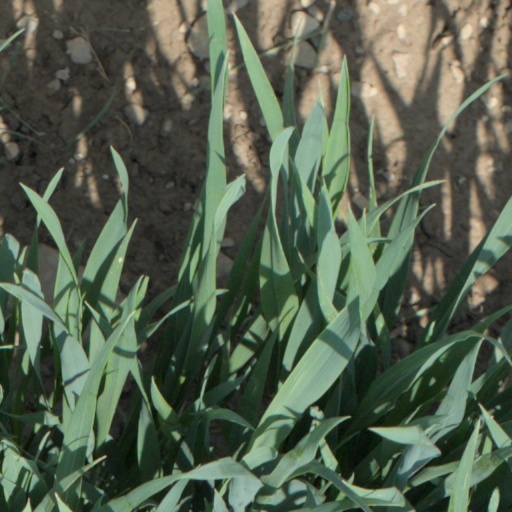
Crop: wheat